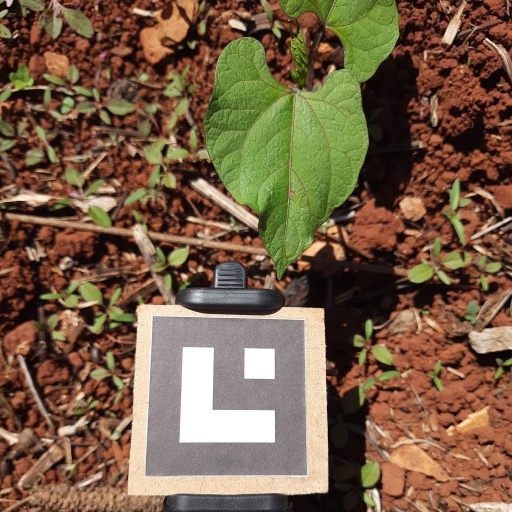
Observations: wavy surface, eating holes in the center, under sunlight